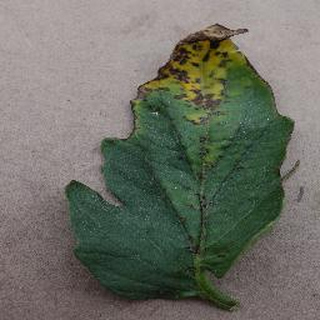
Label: tomato_bacterial_spot